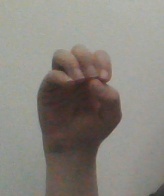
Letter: ha